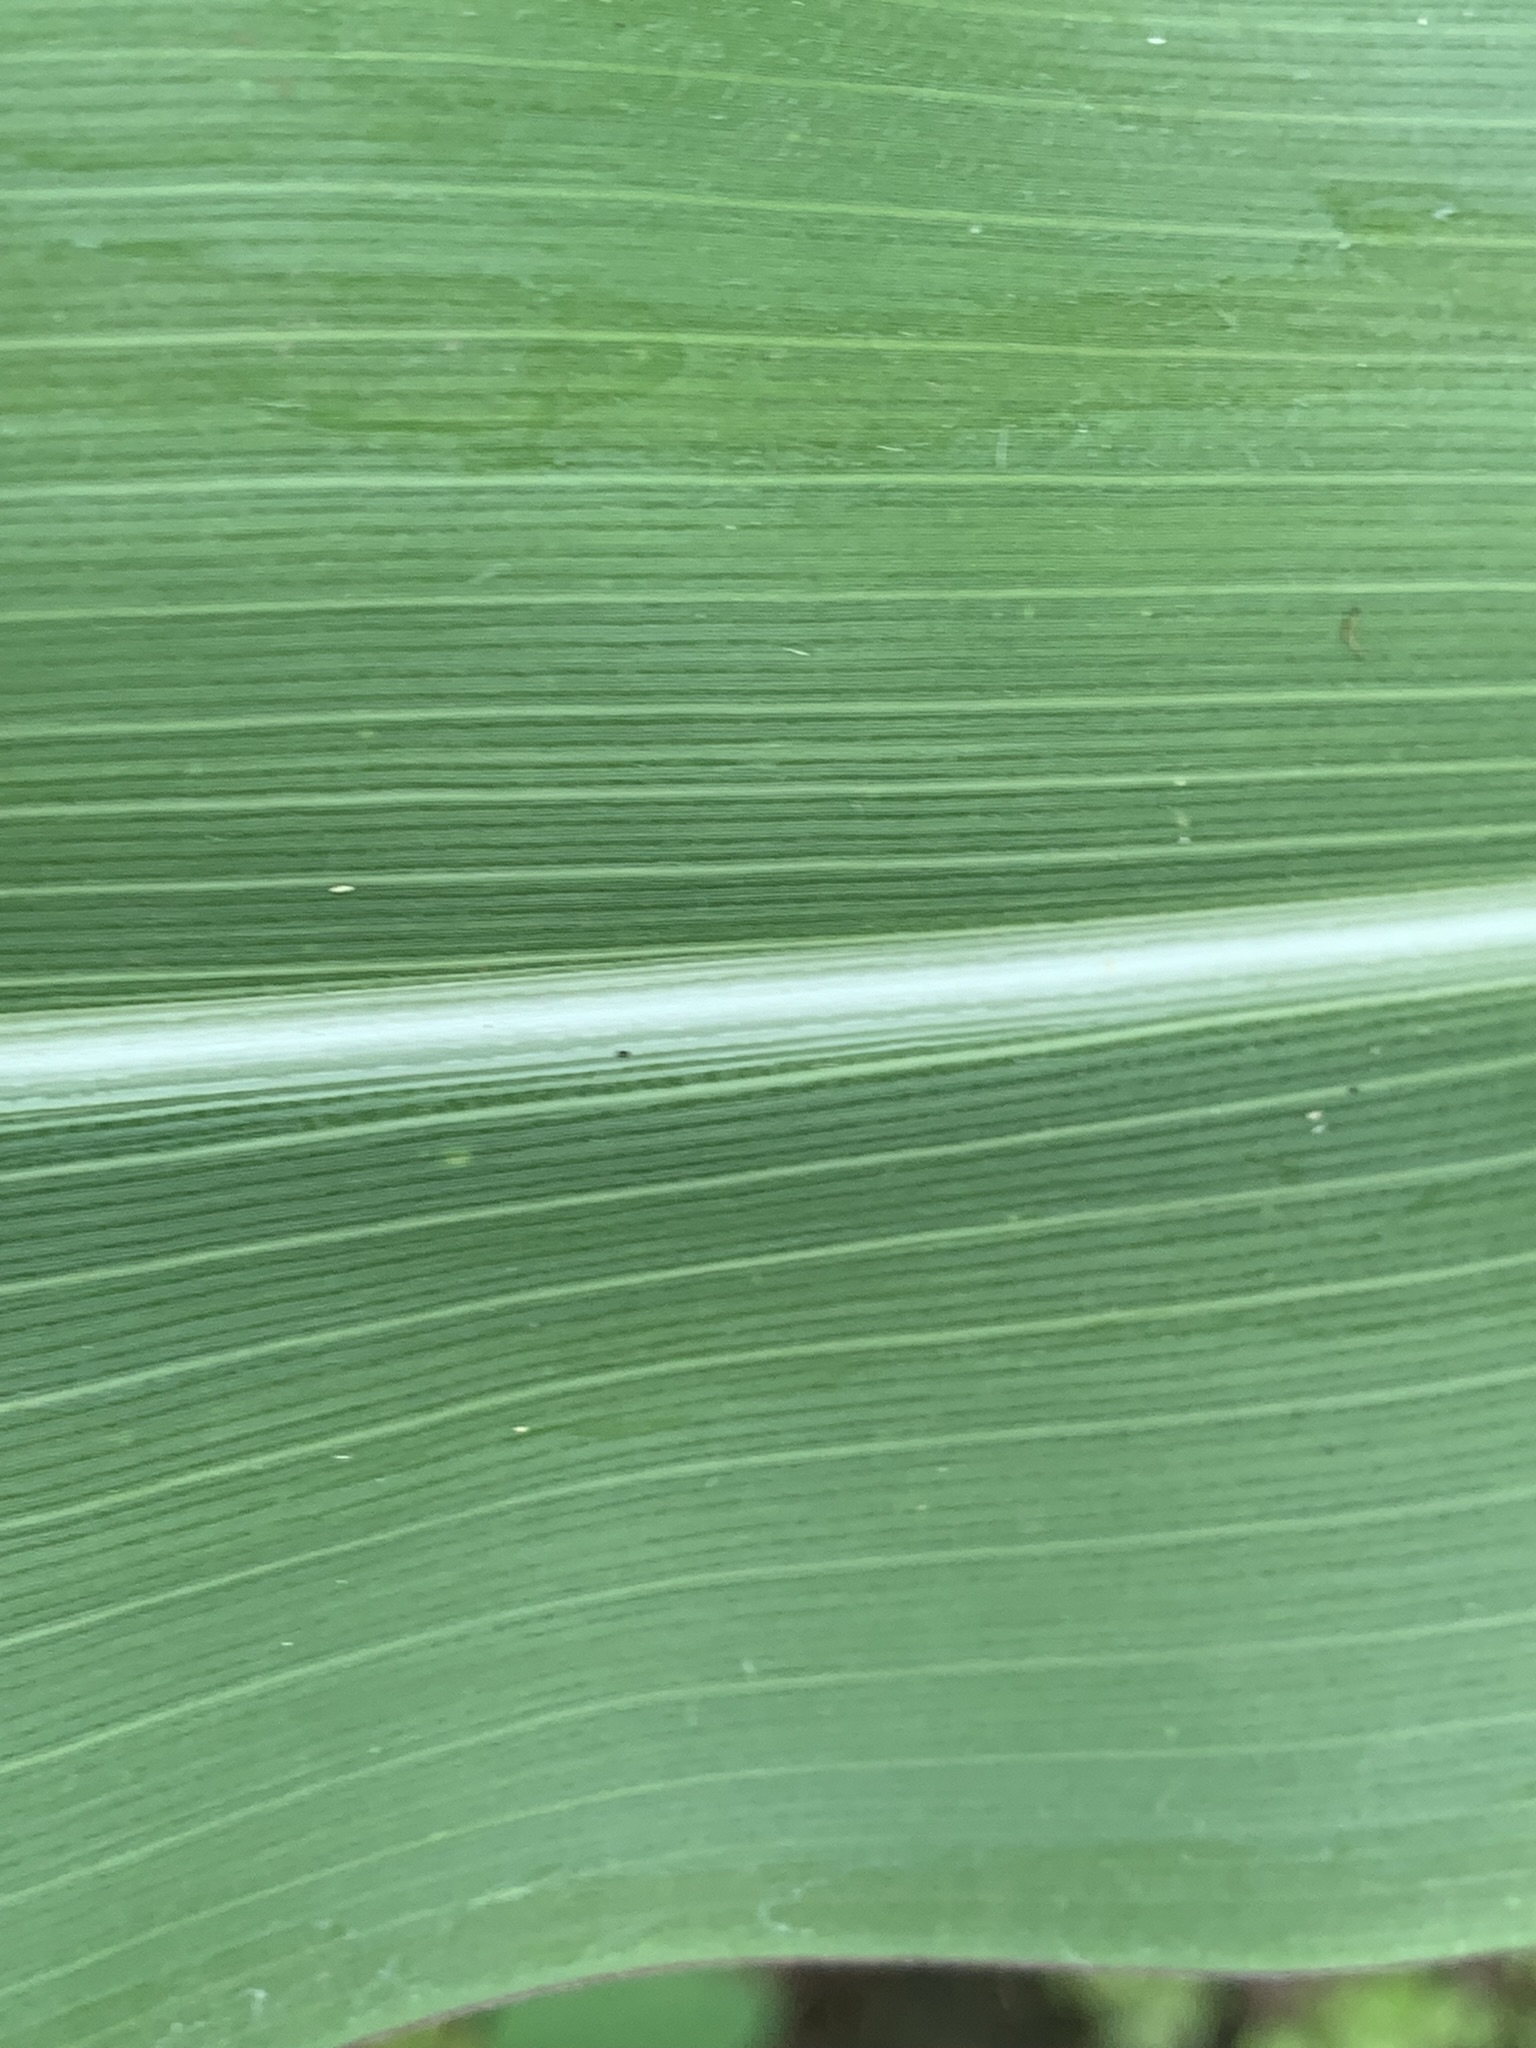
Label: Healthy